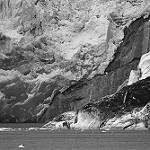
Label: B & W